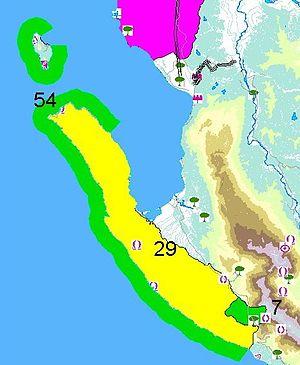
Le parc national marin Karaburun-Sazan est un parc national albanais. Créé en 2010, c'est le seul parc marin d'Albanie. Il s'étend sur 16 kilomètres de long, et couvre 12 428 ha de surface totale.